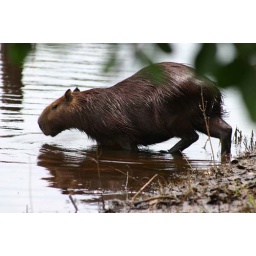
A capybara slinks into the water of the river near the fazenda.